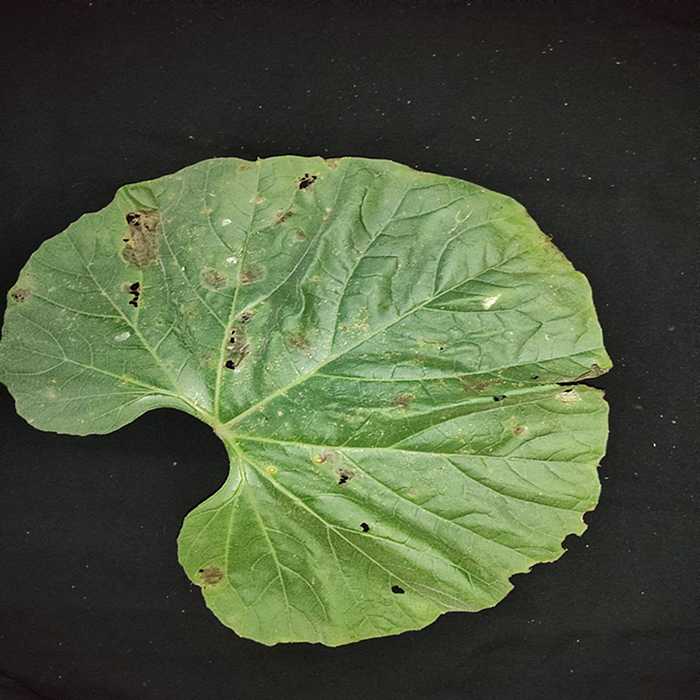
Plant: Bottle gourd
Label: Anthracnose